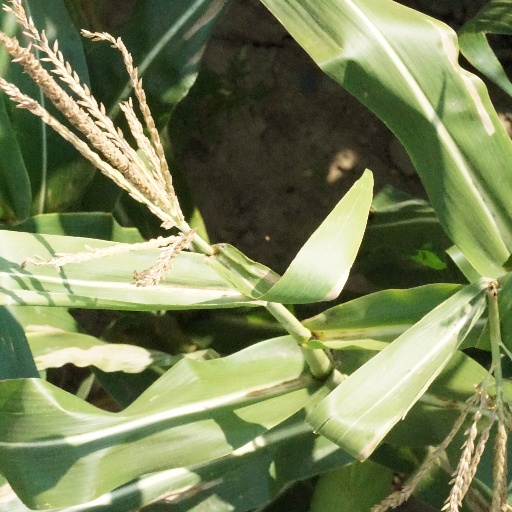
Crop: maize; corn